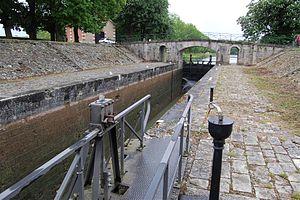
La Charité-sur-Loire est une commune française située dans le département de la Nièvre, en région Bourgogne-Franche-Comté.